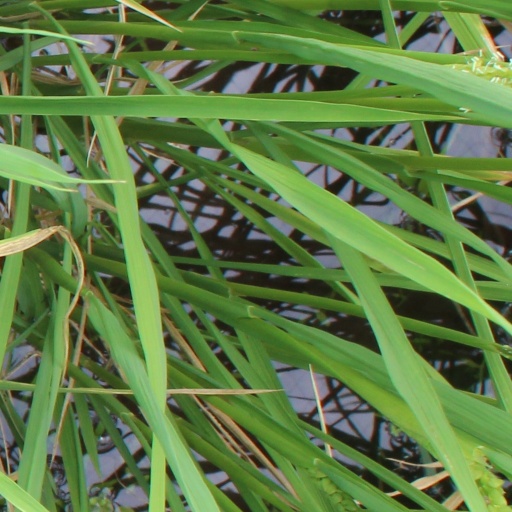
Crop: rice